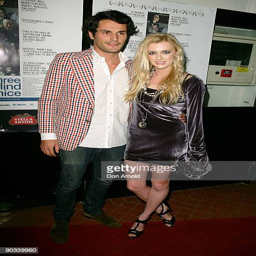
person and actor arrive for the premiere screening